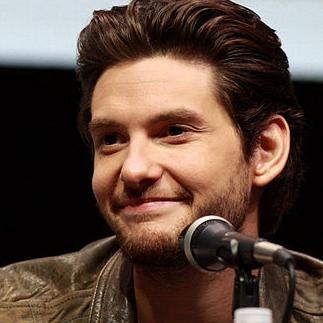
Age: 31